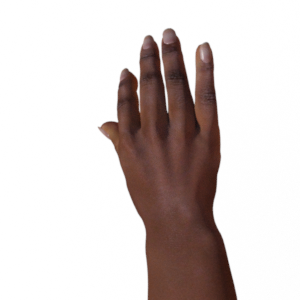
Label: paper